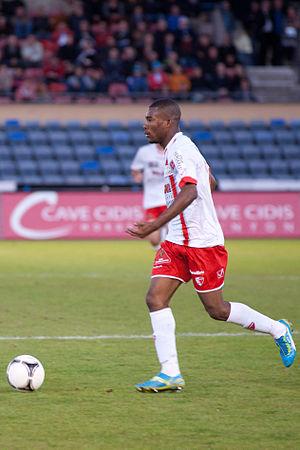
Geoffroy Serey Die - Lausanne vs Sion 02 may 2012
Geoffroy Serey Dié, né le 7 novembre 1984 à Facobly, est un footballeur international ivoirien évoluant actuellement au FC Sion.